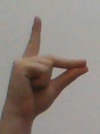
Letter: ta